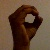
The image shows a hand gesture representing the letter 'O' in Indian Sign Language.